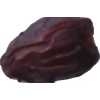
Label: dates